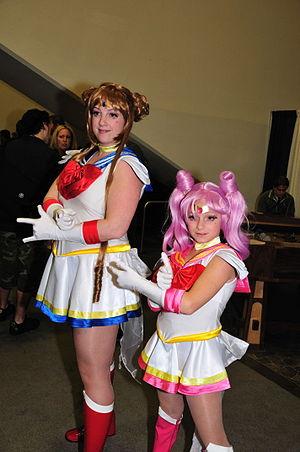
Chibiusa Tsukino, de son vrai nom Usagi Small Lady Serenity est un personnage de fiction, protagoniste de la franchise Sailor Moon créée par Naoko Takeuchi. Fille de Sailor Moon et Tuxedo Mask, elle acquiert la possibilité de devenir une guerrière sous le nom de Sailor Chibi Moon.